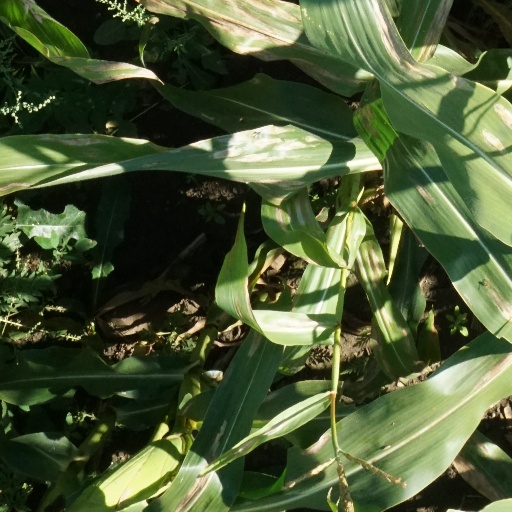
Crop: maize; corn